Harry Connick Jr.

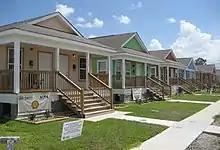
Musicians' Village in New Orleans, August 20, 2007

The film "New in Town" starring Connick and Renée Zellweger began filming in January 2008; it was released in January 2009. Connick's album "Your Songs" was released on CD, September 22, 2009. In contrast to Connick's previous albums, this album is a collaboration with a record company producer, the multiple Grammy Award winning music executive Clive Davis.